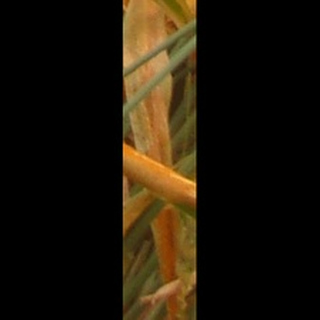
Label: wheat_brown_rust